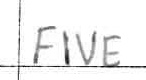
Label: five